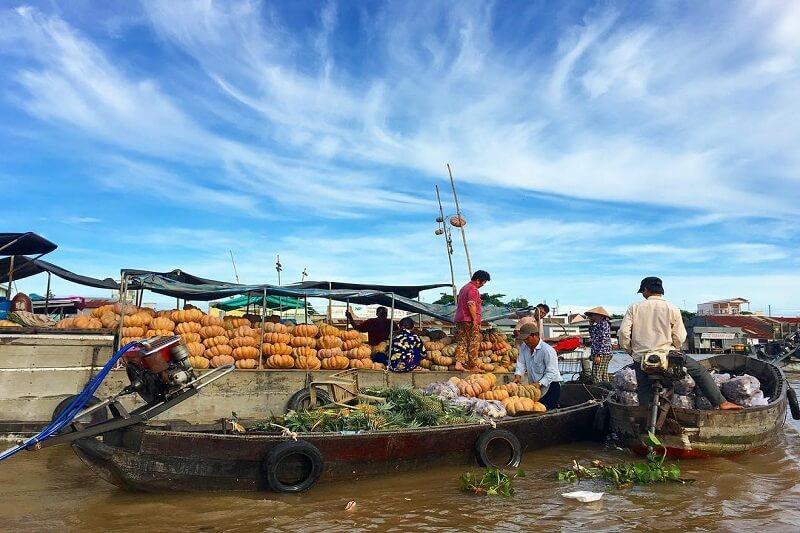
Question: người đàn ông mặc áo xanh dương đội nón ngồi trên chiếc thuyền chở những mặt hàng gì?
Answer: trái cây